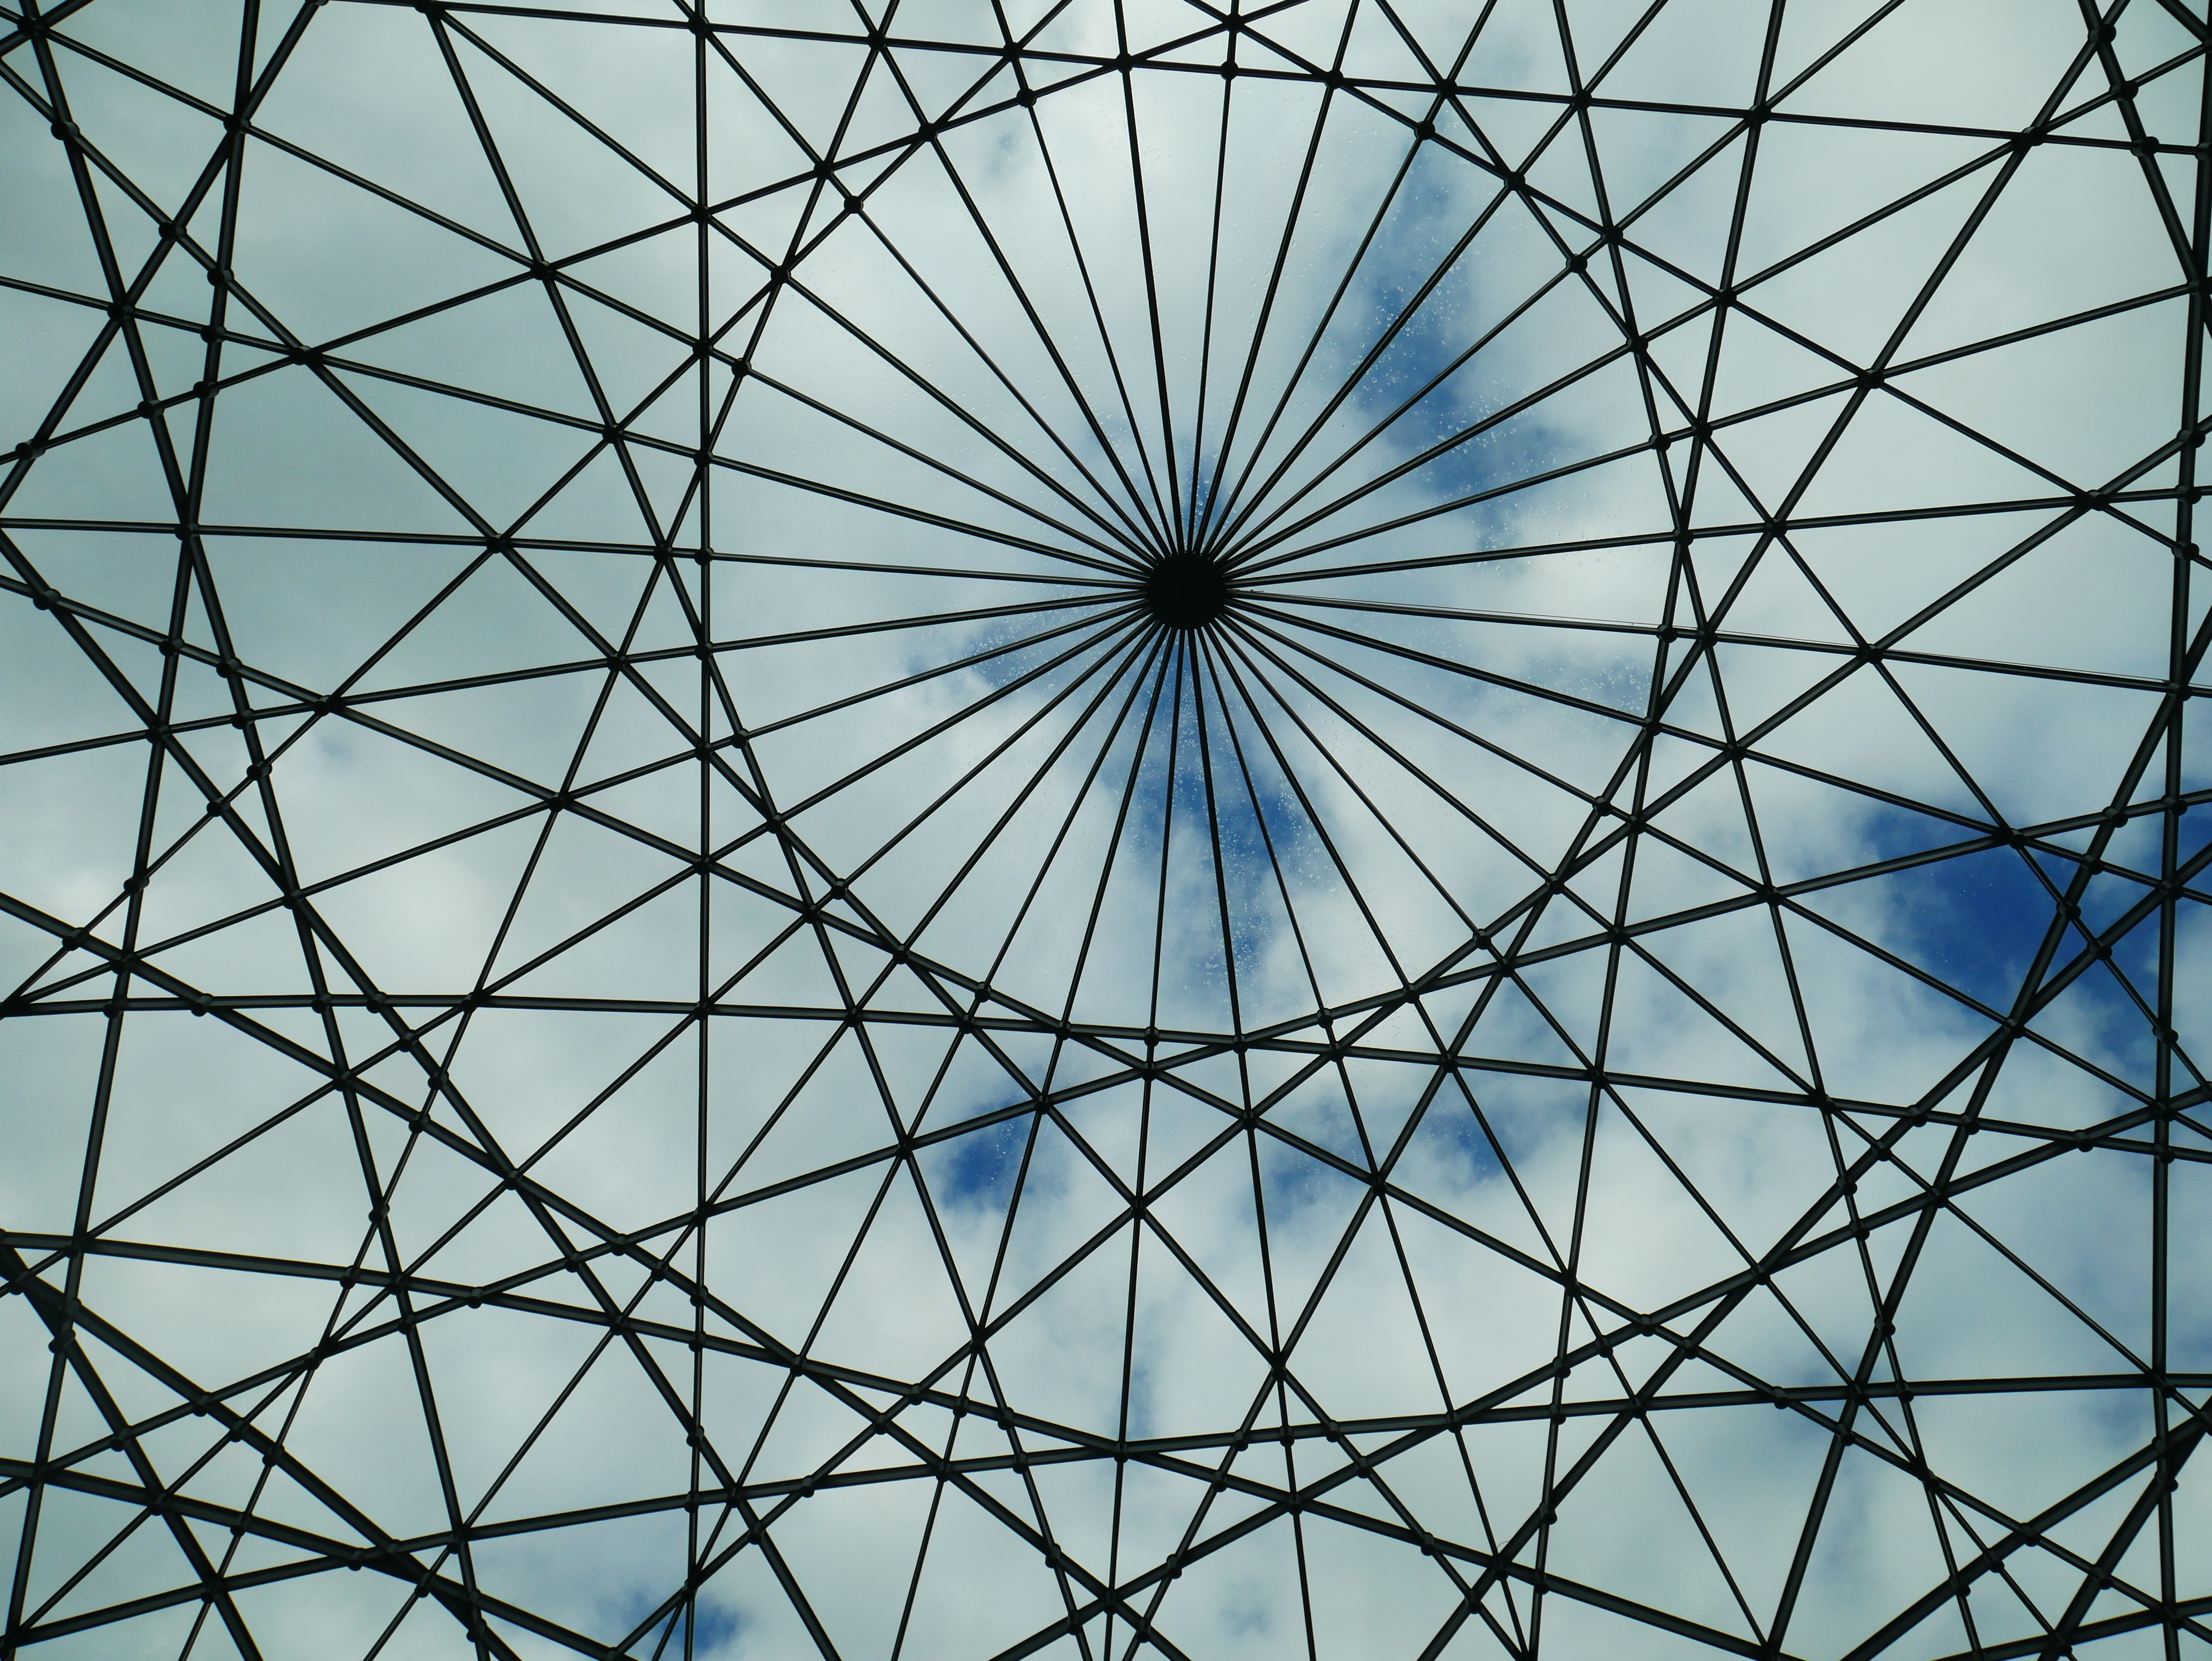
architecture, structure, wheel, air, glass, line, ferris wheel, facade, blue, circle, cloud cover, clouds, bright, symmetry, tourist attraction, dome, shape, glass roof, outdoor structure